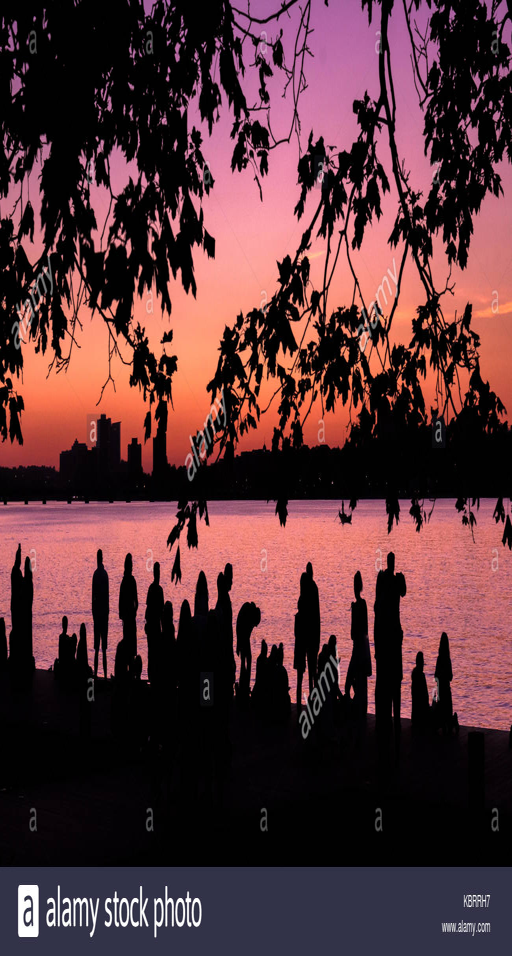
as i 'm walking on a saturday evening , i notice pairs of random people dancing